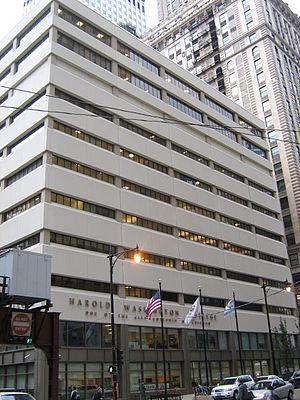
Cet article concerne l'éducation à Chicago. Le système éducatif de la ville de Chicago, dans l'État de l'Illinois, est vaste car il fait partie des plus grands organismes scolaires d'Amérique du Nord. Il comprend de très nombreuses écoles publiques primaires et secondaires, des écoles privées, des écoles spécialisées et plusieurs universités, dont certaines comptent parmi les plus prestigieuses du pays. Avec près de 397 000 étudiants inscrits, Chicago renferme dans ses limites communales le troisième plus grand district scolaire municipal aux États-Unis, connu comme étant le Chicago Public Schools.